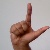
The image shows a hand gesture representing the letter 'L' in Indian Sign Language.